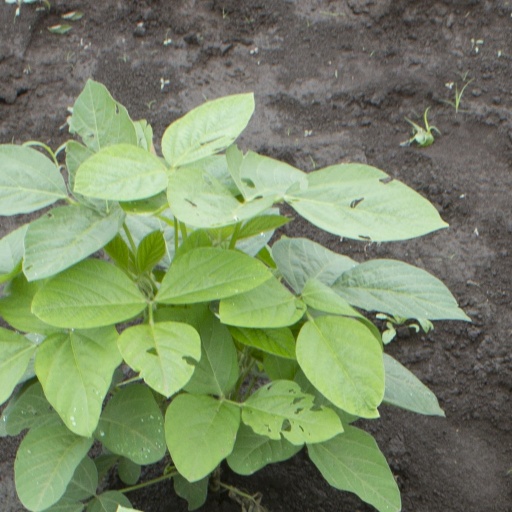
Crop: soybean